Oliver Zahn

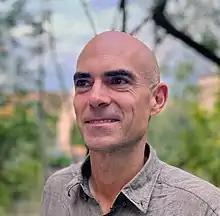

Oliver Zahn is US/German theoretical astrophysicist, data scientist, and entrepreneur, best known for developing algorithms for astrophysical data analysis and widely cited discoveries of phenomena in the history of the Universe. He is also known for his more recent work as founder and CEO of Climax Foods, a California-based biotechnology company modeling dairy and other animal products directly from plant ingredients. Prior to becoming an entrepreneur, Zahn directed UC Berkeley's Center for Cosmological Physics alongside George Smoot and Saul Perlmutter and was Head of Data Science at Google